1988 IAAF Grand Prix Final

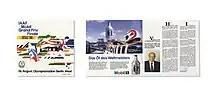
Program IAAF 1988

The 1988 IAAF Grand Prix Final was the fourth edition of the season-ending competition for the IAAF Grand Prix track and field circuit, organised by the International Association of Athletics Federations. It was held on 26 August at the Olympiastadion in West Berlin. Saïd Aouita (5000 metres) and Paula Ivan (1500 metres) were the overall points winners